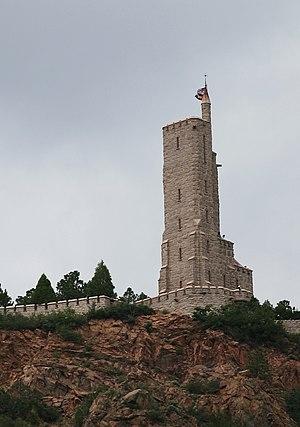
Le Will Rogers Shrine of the Sun est une tour d'observation américaine située à Colorado Springs, dans le Colorado. Elle est inscrite au Registre national des lieux historiques depuis le 3 novembre 1994.